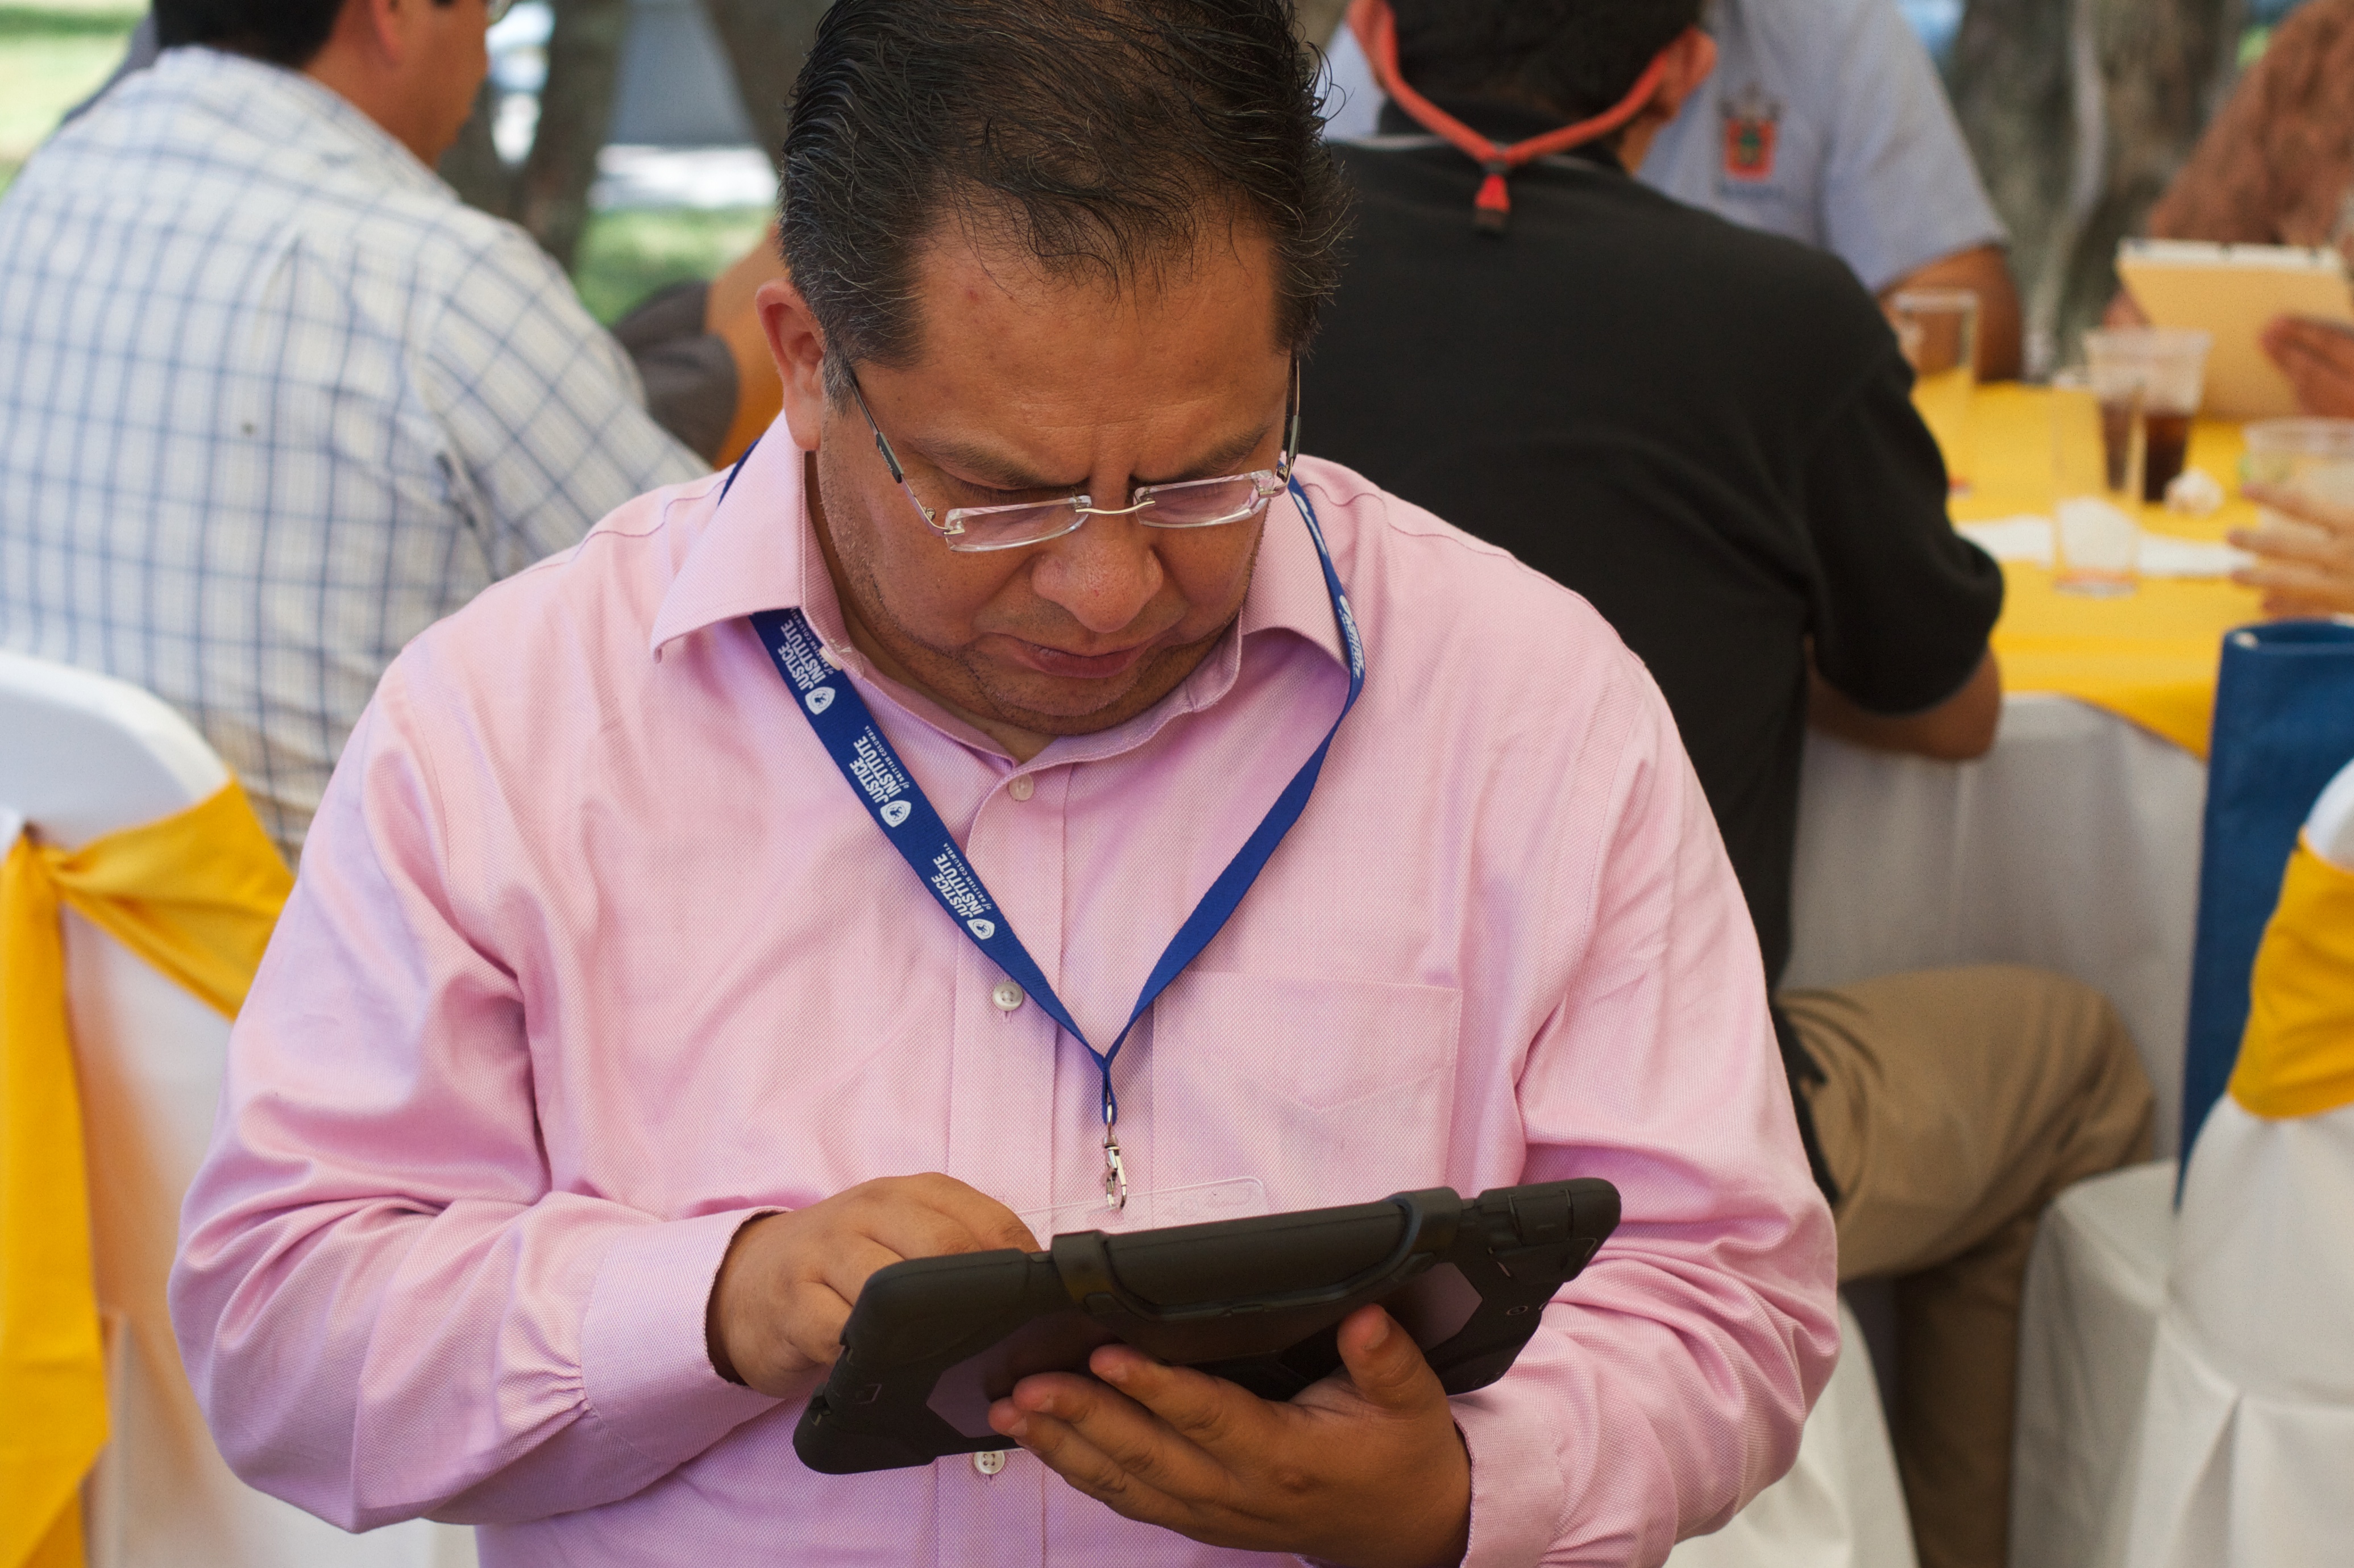
person, community, education, udgagora